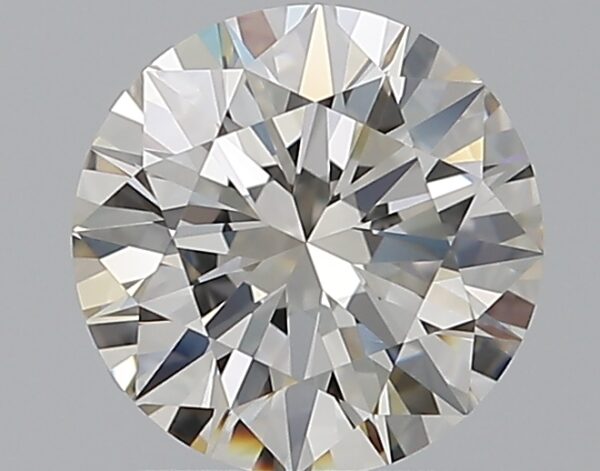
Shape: round
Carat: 1.52
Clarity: VVS2
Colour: I
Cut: EX
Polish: EX
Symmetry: EX
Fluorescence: N
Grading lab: GIA
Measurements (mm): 7.42 x 7.46 x 4.53